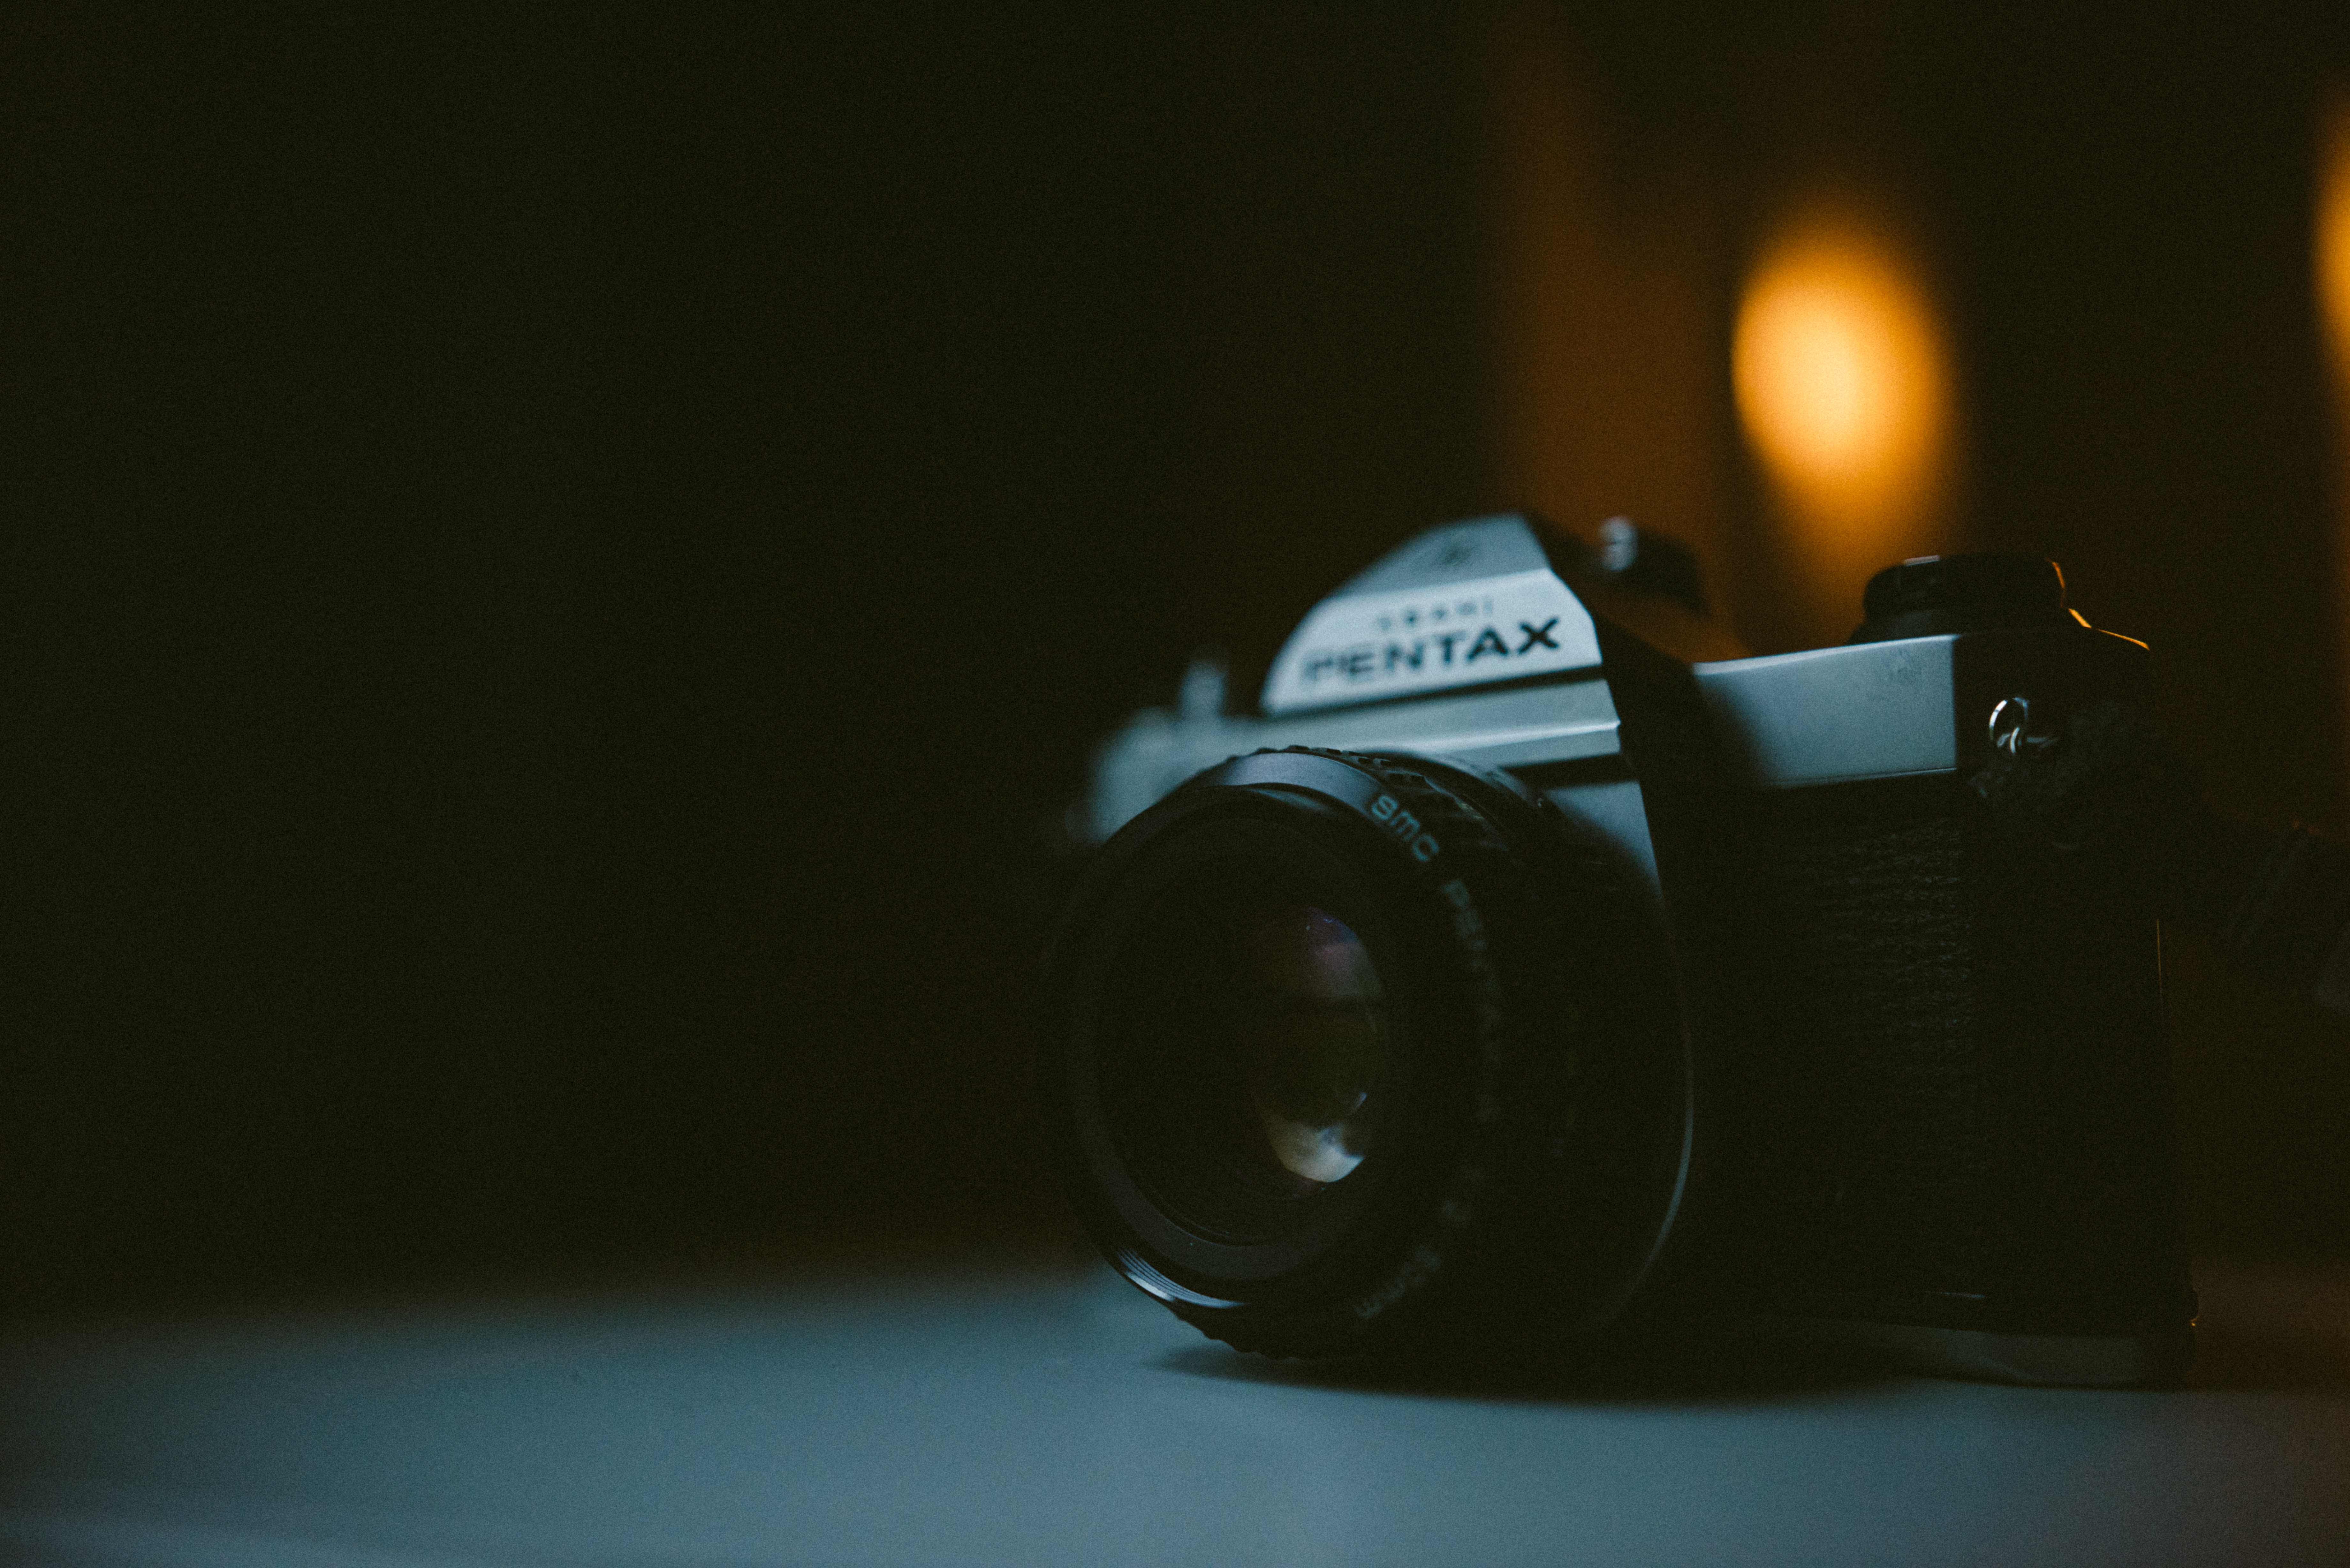
night, camera, photography, lens, darkness, close up, product, reflex camera, cool image, digital camera, cool photo, camera lens, macro photography, product design, digital slr, single lens reflex camera, cameras optics, mirrorless interchangeable lens camera, flash photography